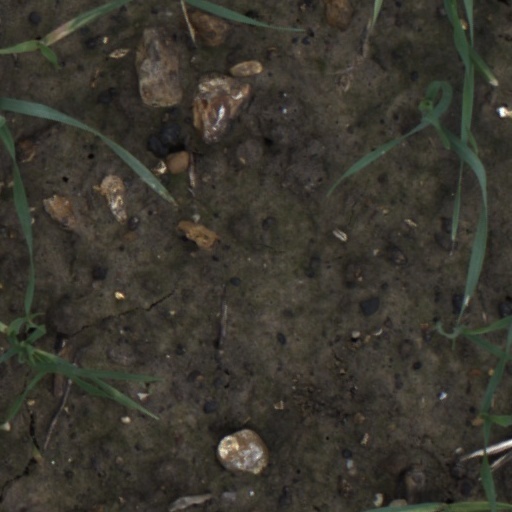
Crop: wheat